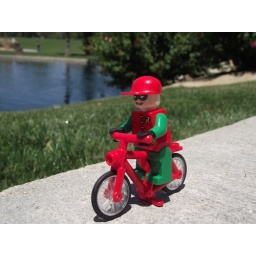
On his day off, Robin ditched that stuffy cape and decided to ride his bike around the lake at the park.